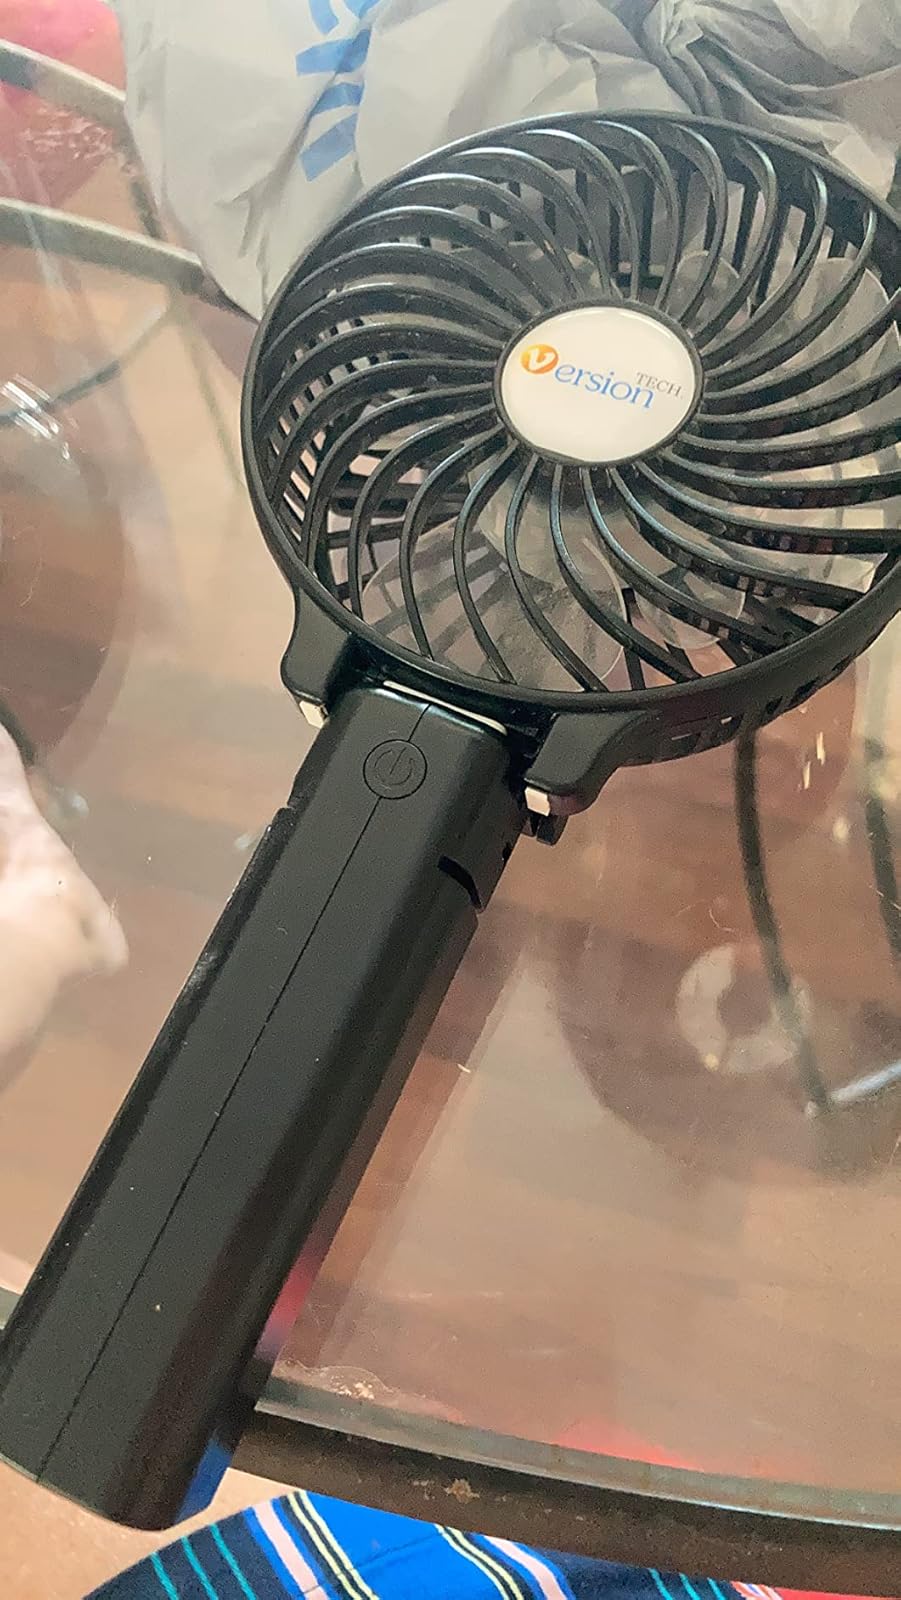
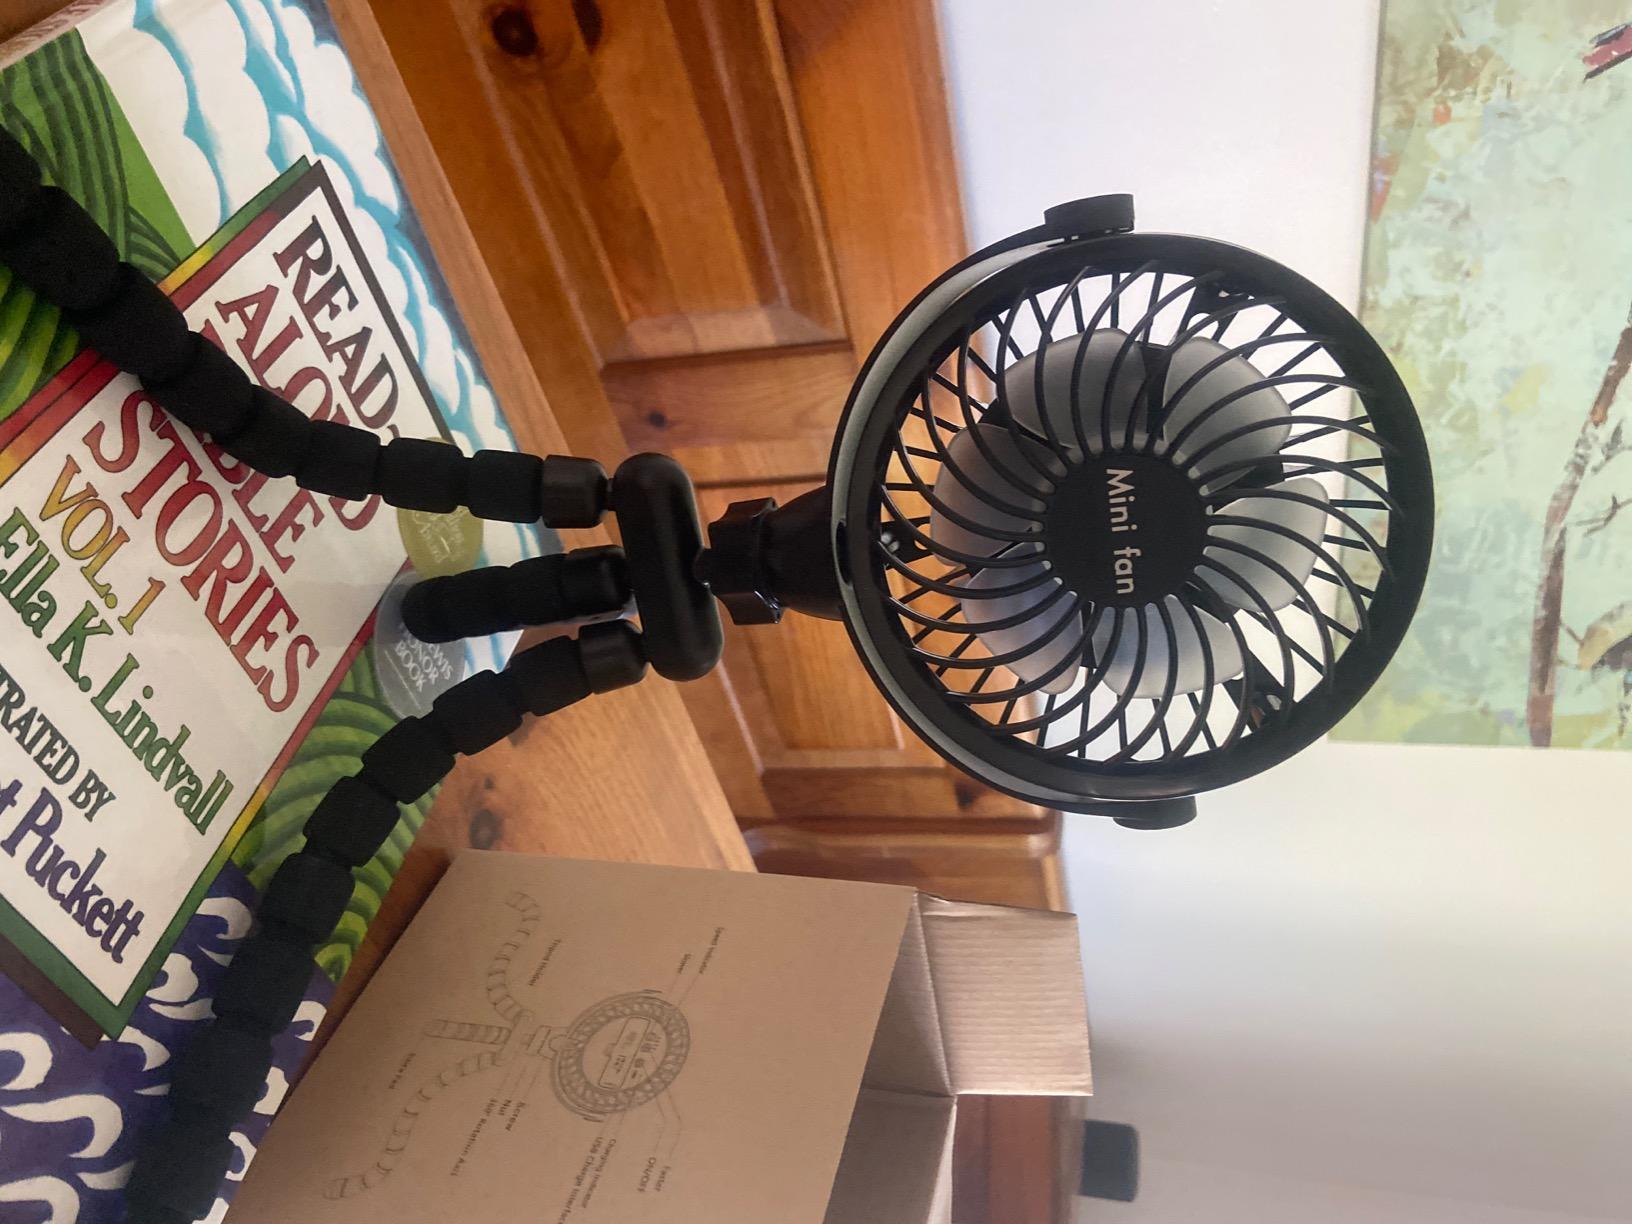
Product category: fan
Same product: no